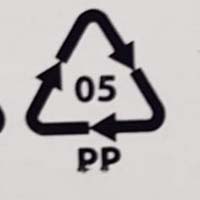
Plastic recycling code class: 5_polypropylene_PP